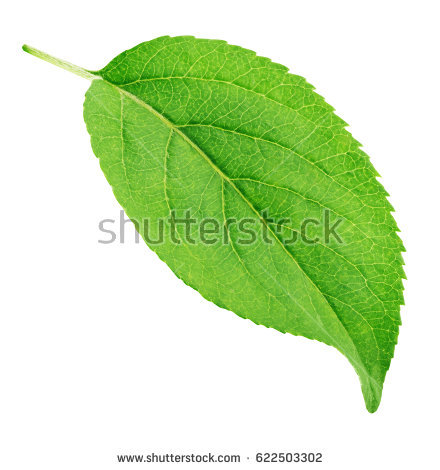
Labels: Apple leaf